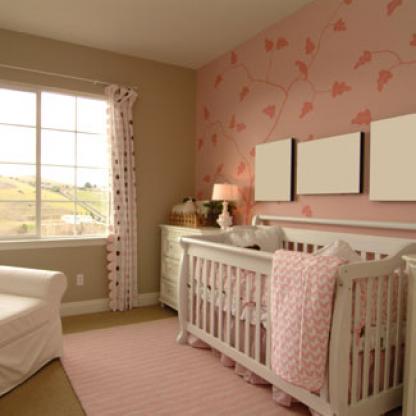
Scene: Indoor